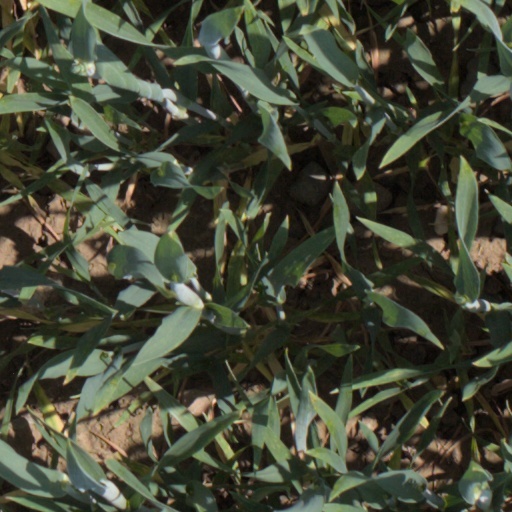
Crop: wheat